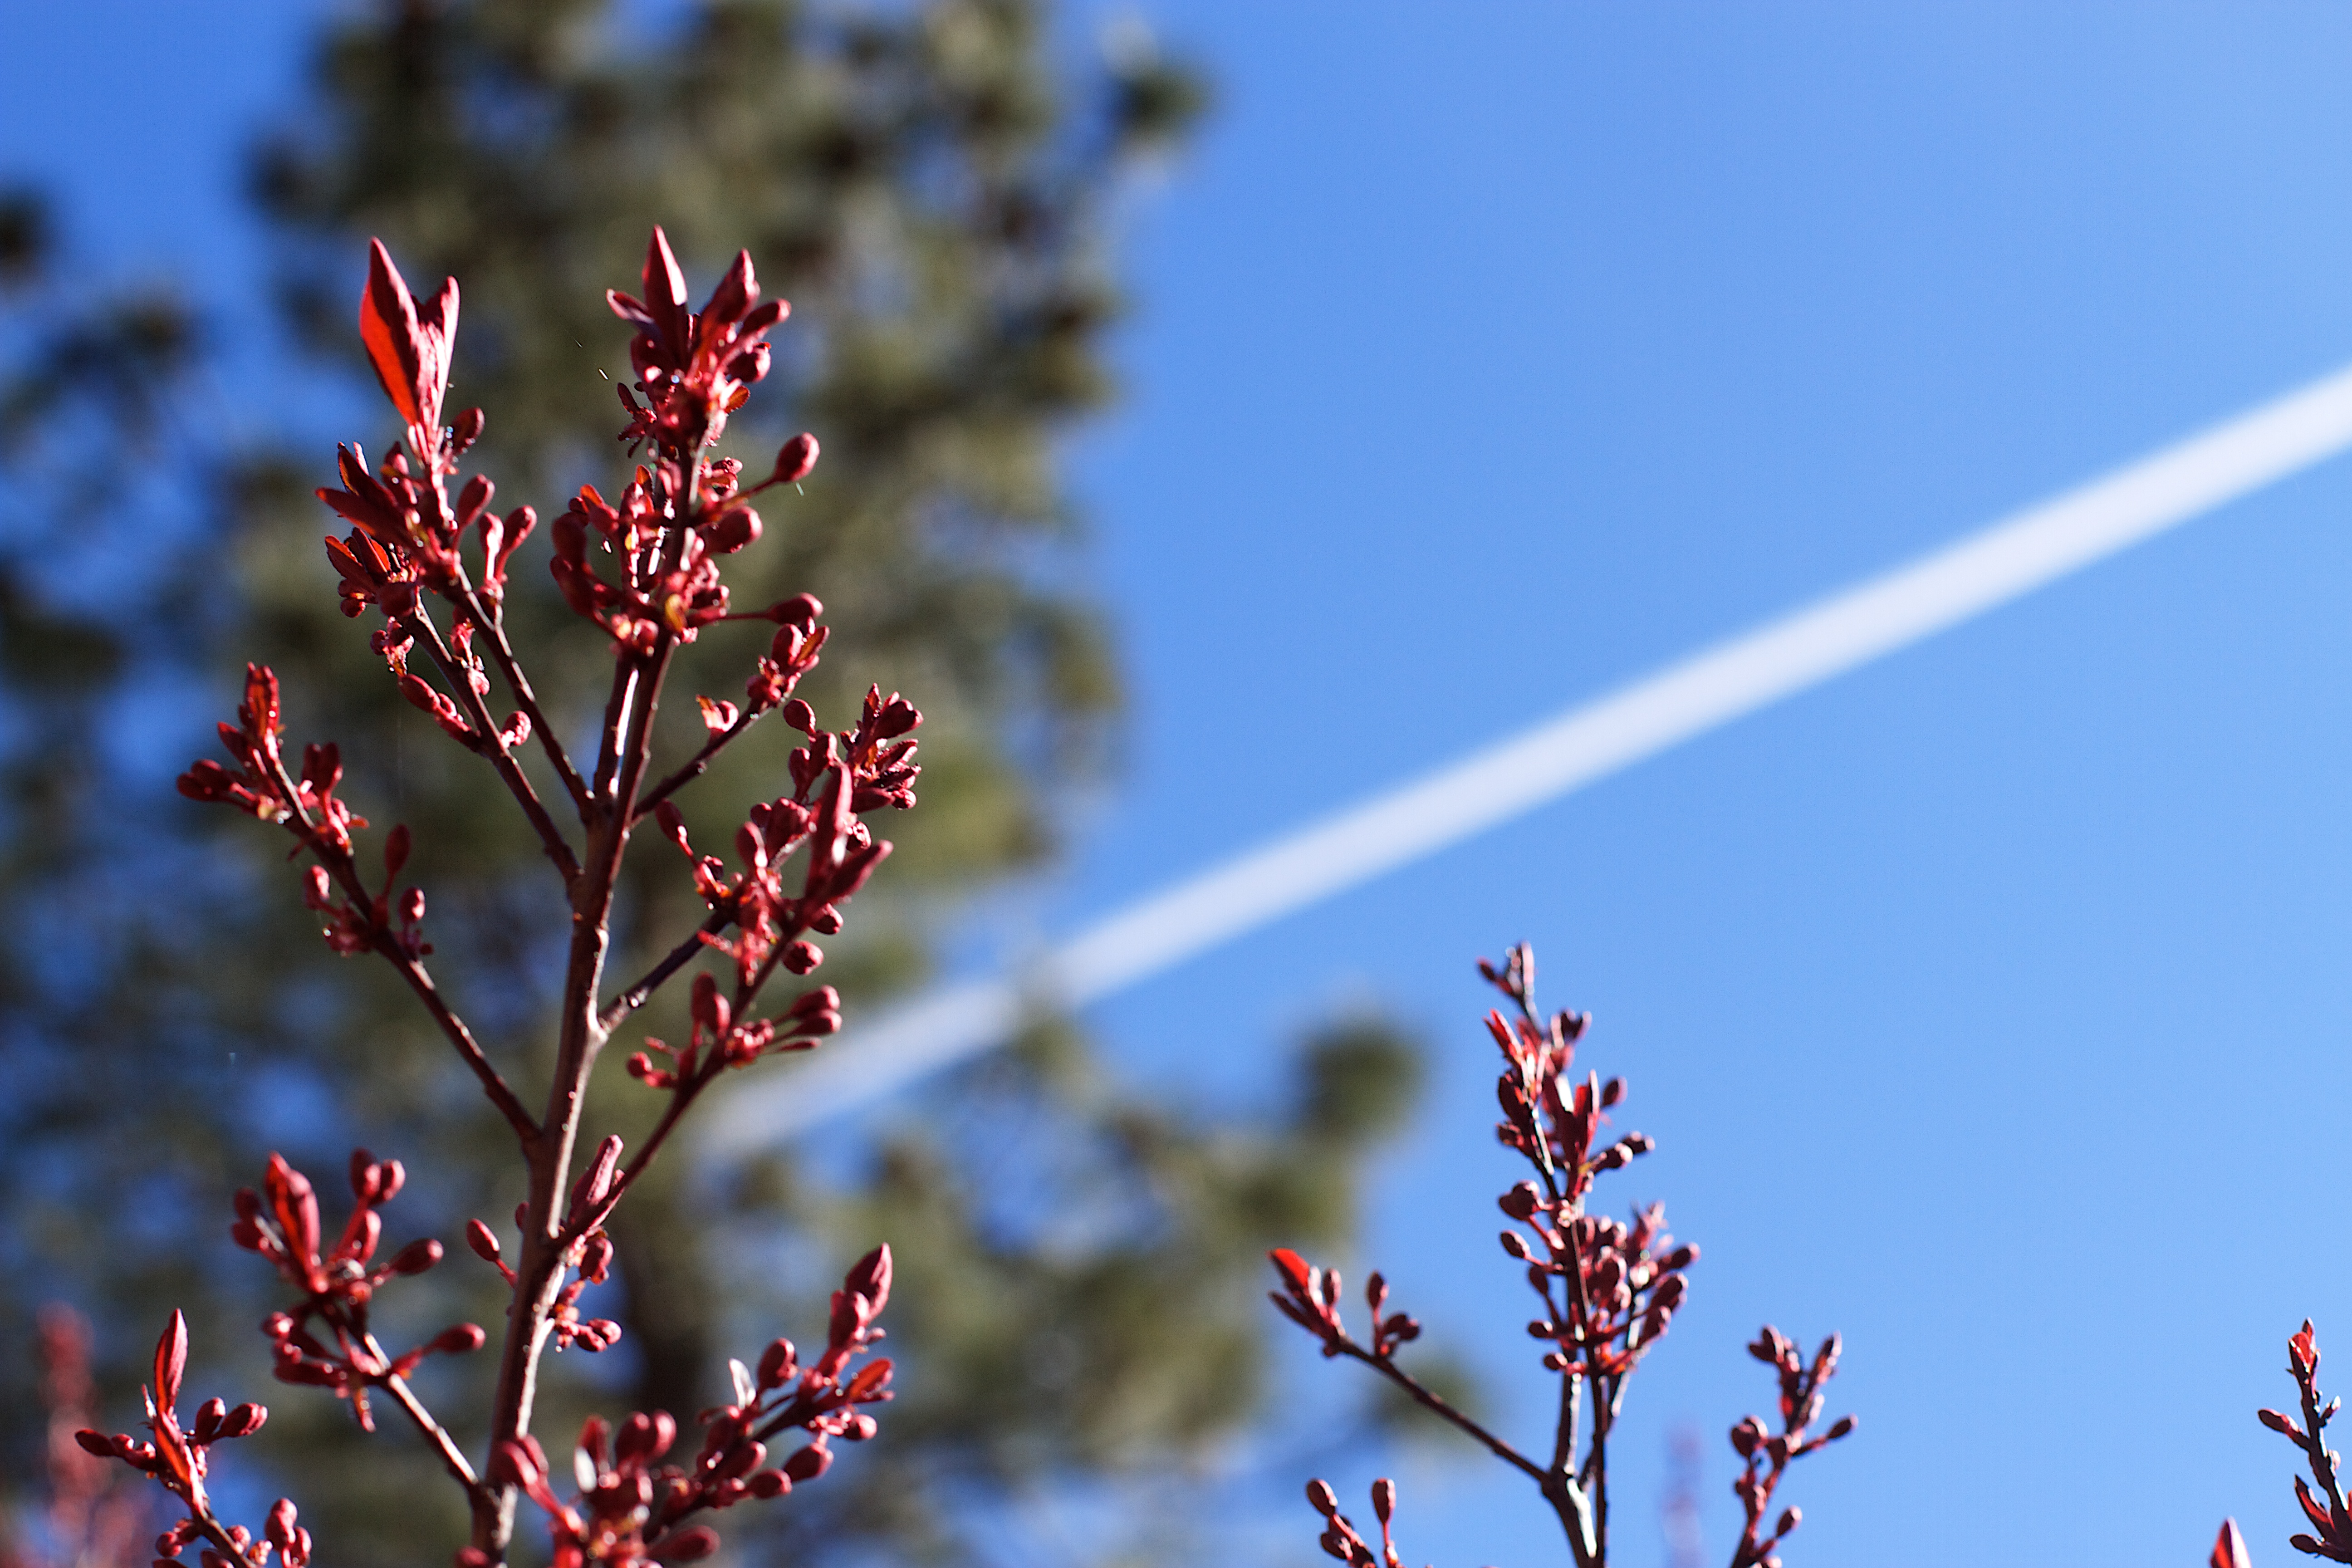
tree, nature, grass, branch, blossom, plant, sky, leaf, flower, spring, autumn, botany, flora, wildflower, shrub, contrail, macro photography, flowering plant, plant stem, land plant